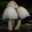
Label: mushroom